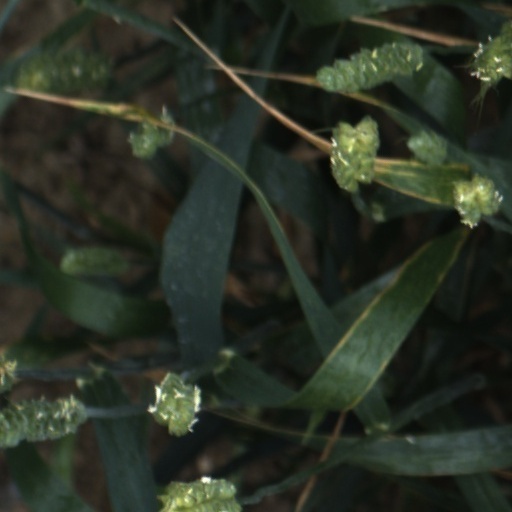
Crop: wheat